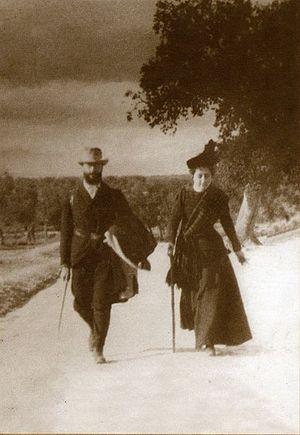
Le Chemin du Cid ou GR 160, est un itinéraire touristique et culturel basé sur un personnage historique, Rodrigo Diaz de Vivar, et de l'œuvre littéraire Cantar de mio Cid, plus connue sous le nom du Poème du Cid.